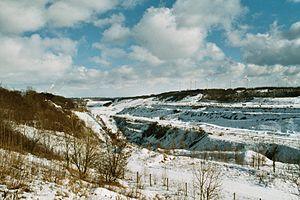
Rüdersdorf bei Berlin est une commune de l'arrondissement de Märkisch-Oderland, dans le Land de Brandebourg, en Allemagne. Sa population s'élevait à environ 15 800 habitants en 2019.